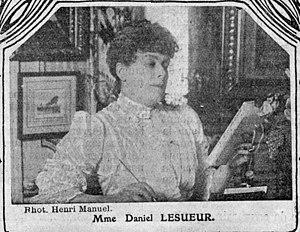
Touche à tout 1910 1er semestre p 29 Daniel Lesueur par Henri Manuel
Jeanne Loiseau, née le 6 mars 1854 aux Batignolles-Monceau et morte le 3 janvier 1921 à Paris, est une femme de lettres française, connue sous le nom de plume de Daniel Lesueur ; elle signe indifféremment Daniel Lesueur ou Daniel-Lesueur avec un trait d'union entre Daniel et Lesueur.